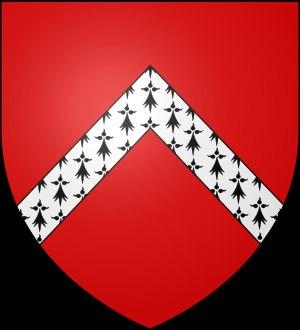
L'histoire de Wasquehal est connue à partir du IXᵉ siècle, par la mention de la ville dans l'acte de donation de Louis le Pieux à sa fille Gisèle, sœur de Charles II le Chauve et petite-fille de Charlemagne, à l'Abbaye Saint-Calixte de Cysoing, en 835.